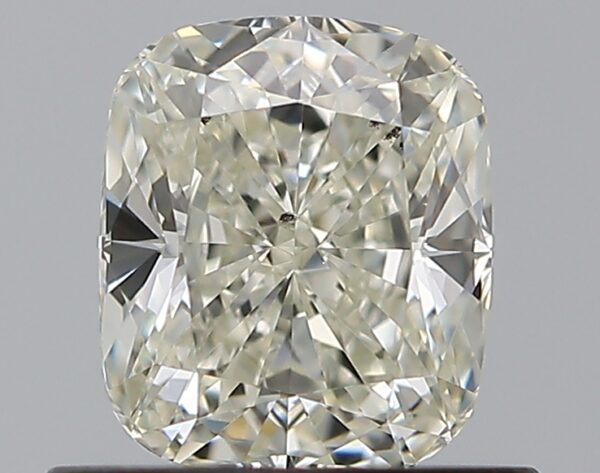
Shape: cushion
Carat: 0.71
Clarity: SI1
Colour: K
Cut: EX
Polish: EX
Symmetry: VG
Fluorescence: N
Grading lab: GIA
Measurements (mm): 5.55 x 4.71 x 3.2